Hmong people

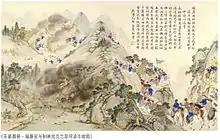
A scene depicting the Qing dynasty's campaign against the Hmong people at Lancaoping in 1795

Hmong traditions and legends indicate that they originated near the Yellow River region of northern China, but this is not substantiated by any scientific evidence. According to linguist Martha Ratliff, there is linguistic evidence to suggest that they have occupied some of the same areas of southern China for over 8,000 years.